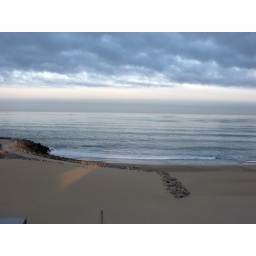
A shot from 10th floor hotel room onto Porto beach in Portugal